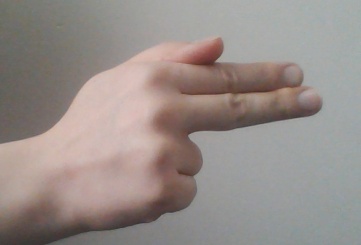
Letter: ghain